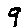
Label: 9